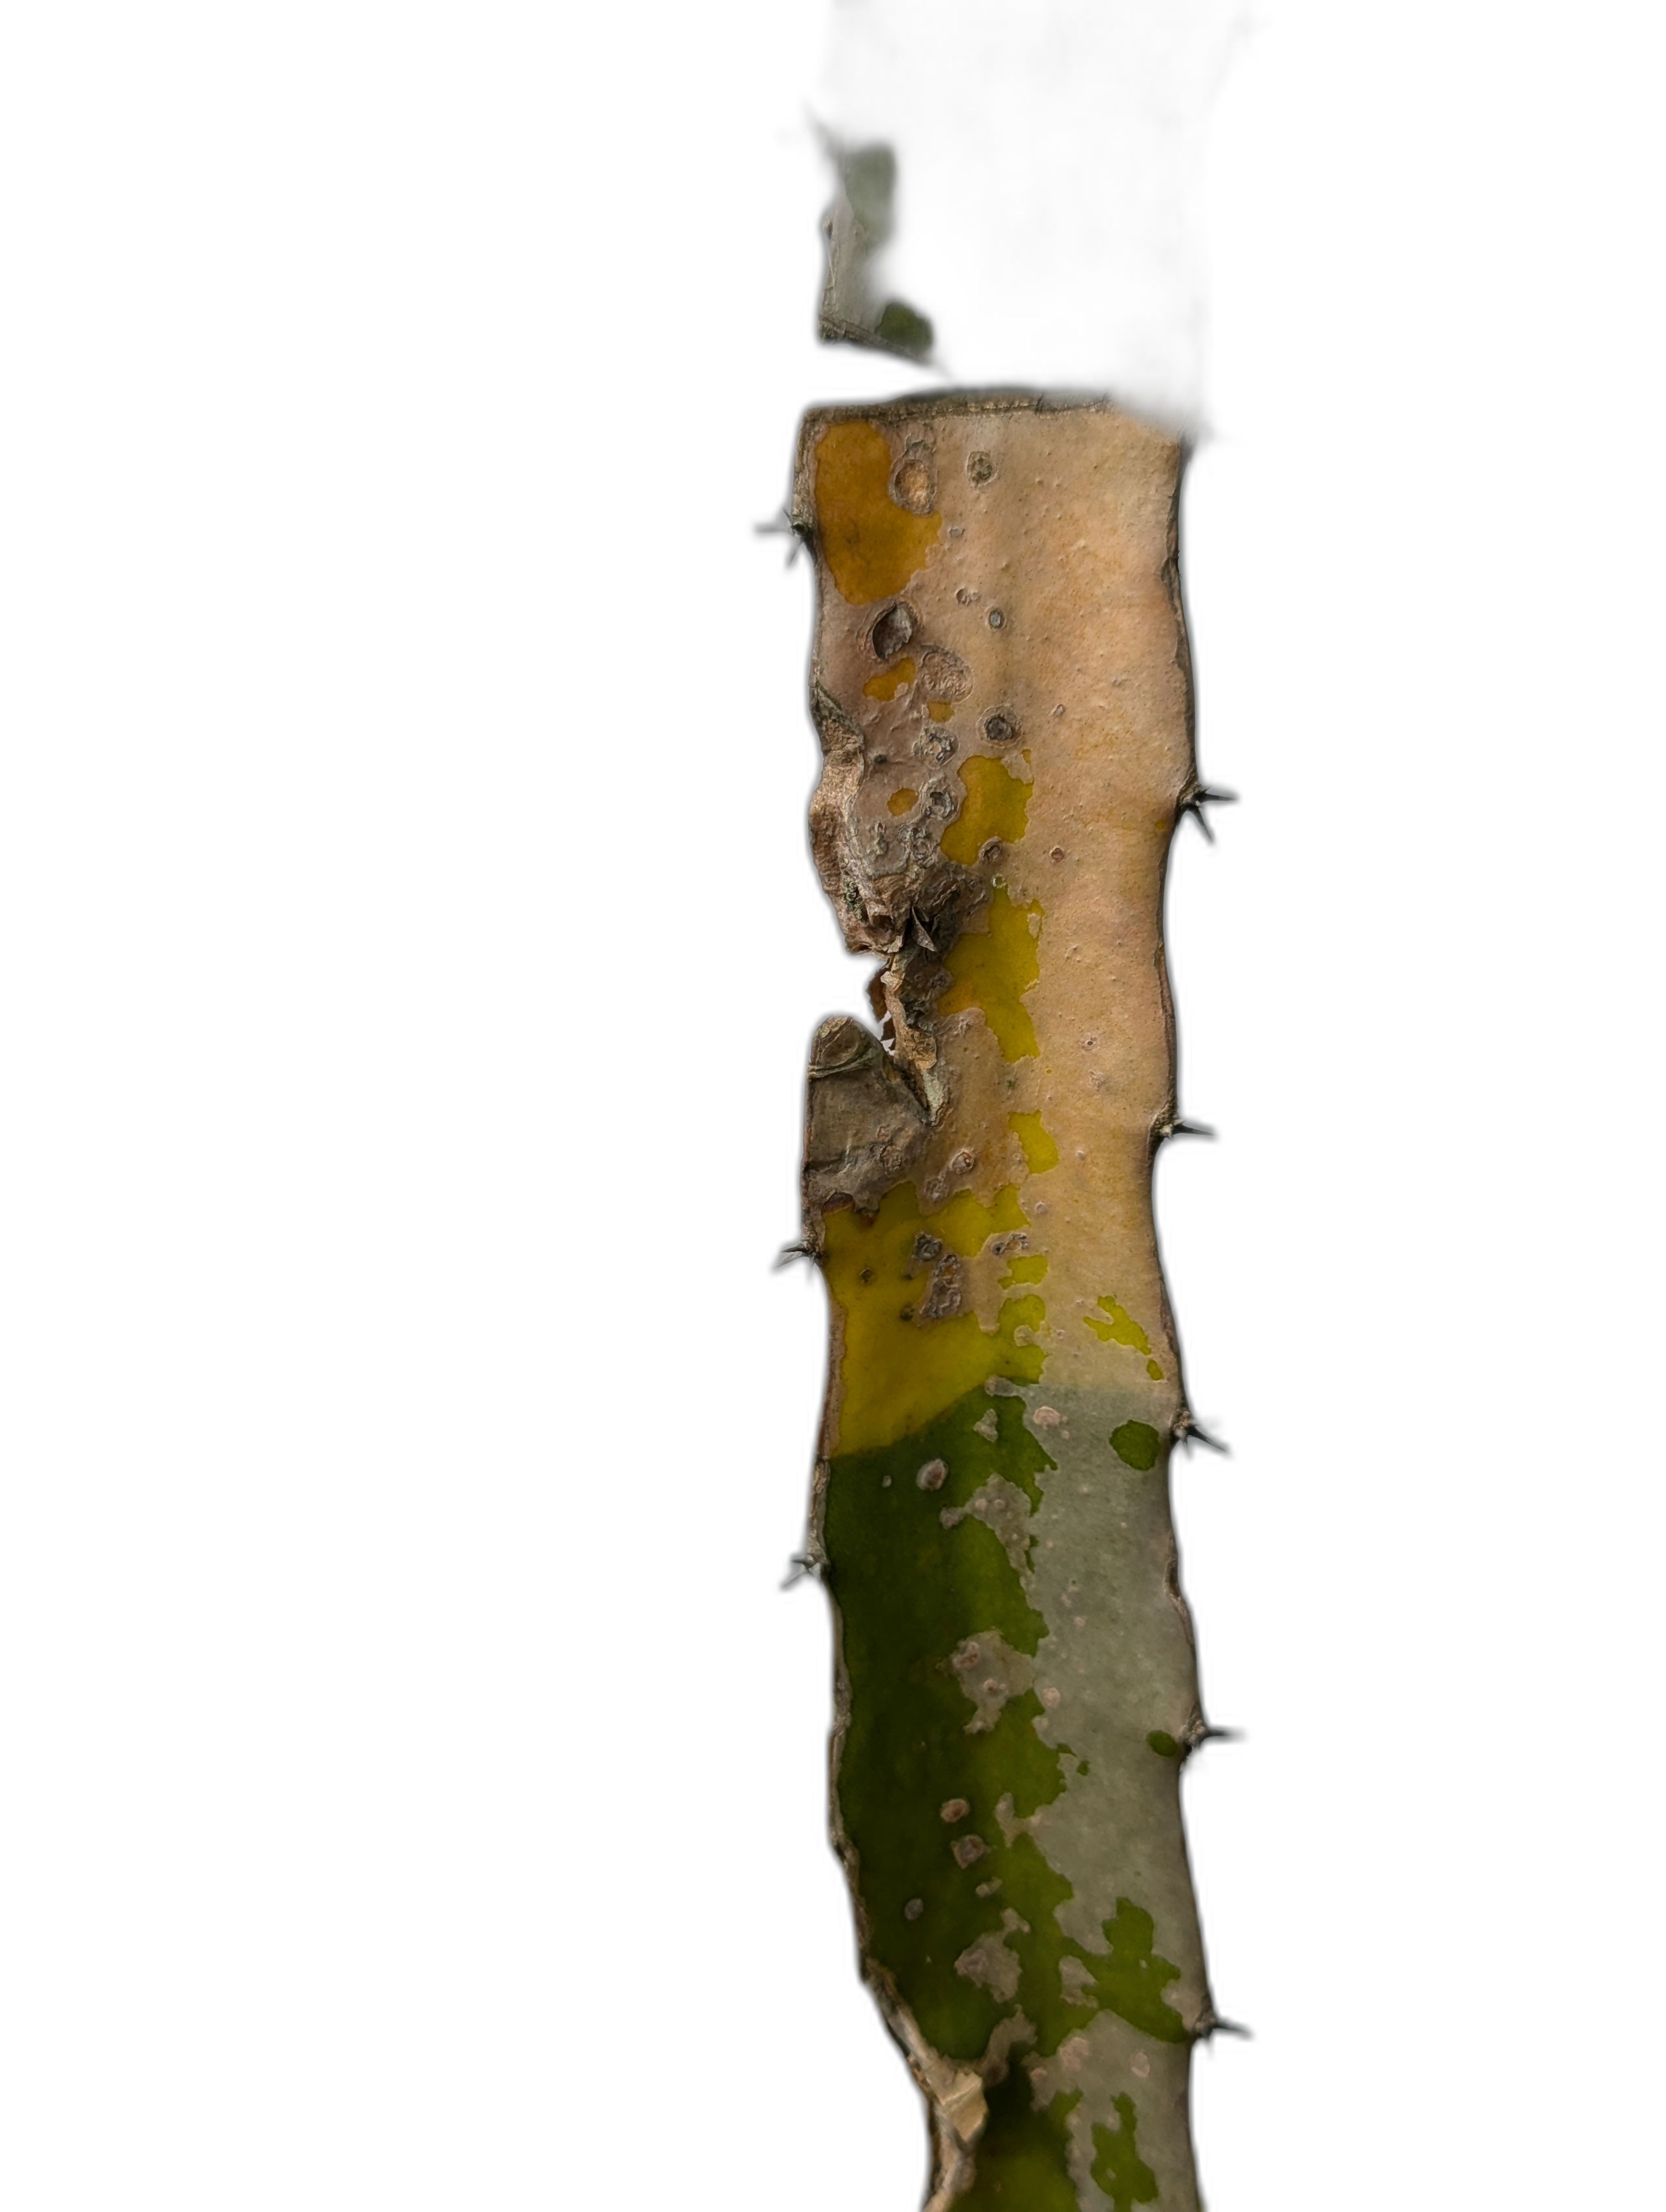
Label: Bad leaf